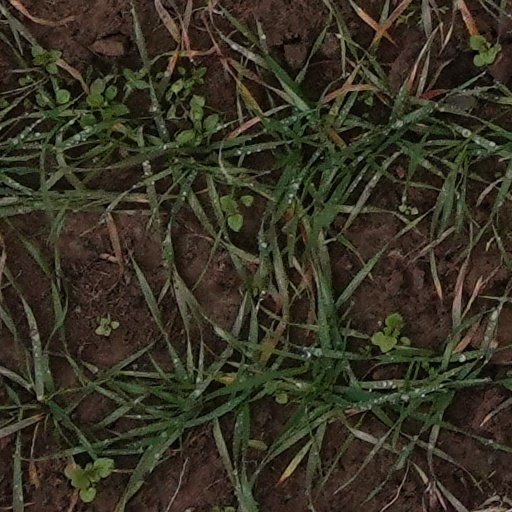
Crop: wheat